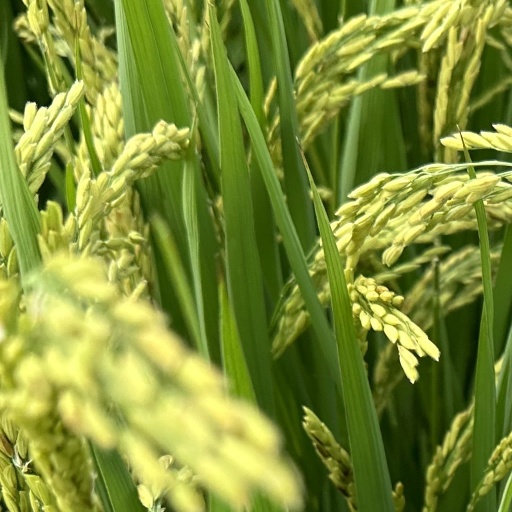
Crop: rice